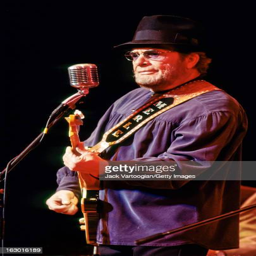
country artist leads his band during a performance